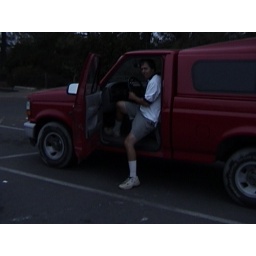
Joel gets back in his trusty red ford truck for the drive back to Mission Viejo from Torry Pines Park